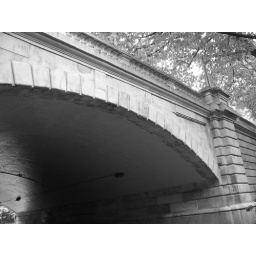
bridge in black and white